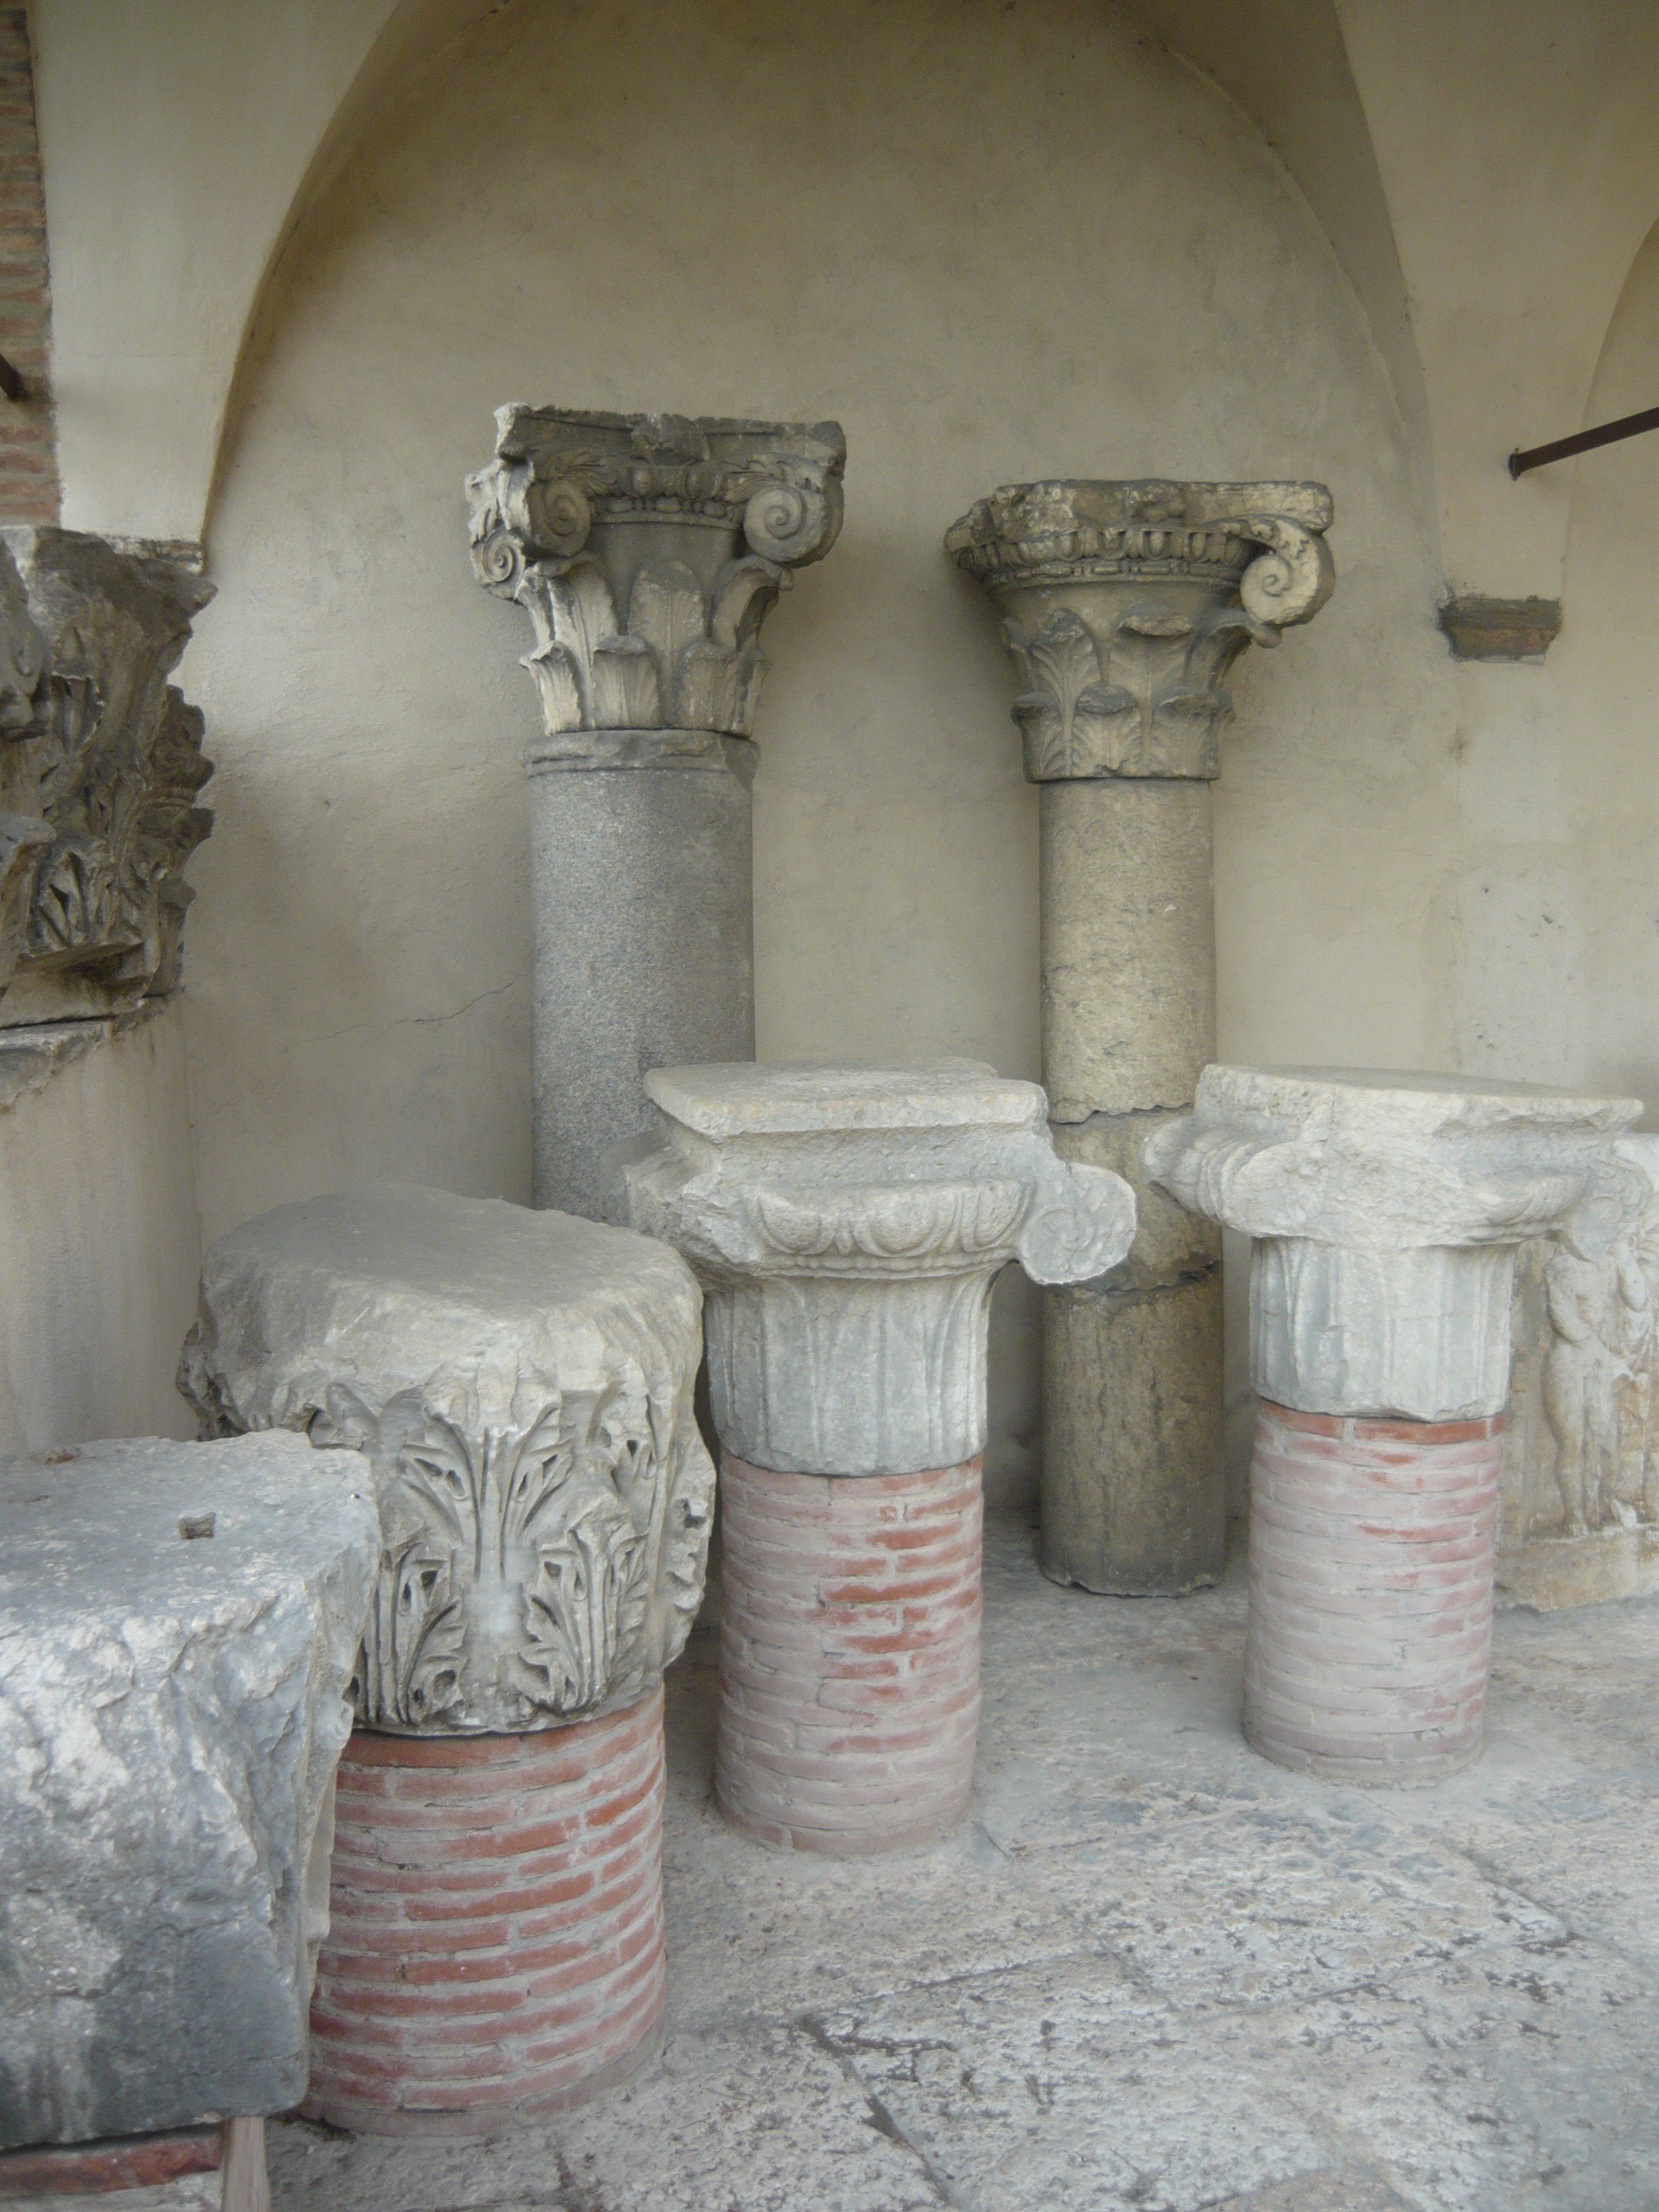
structure, wood, wall, statue, column, ceramic, italy, sculpture, art, columns, verona, italian, plaster, stone carving, ancient history